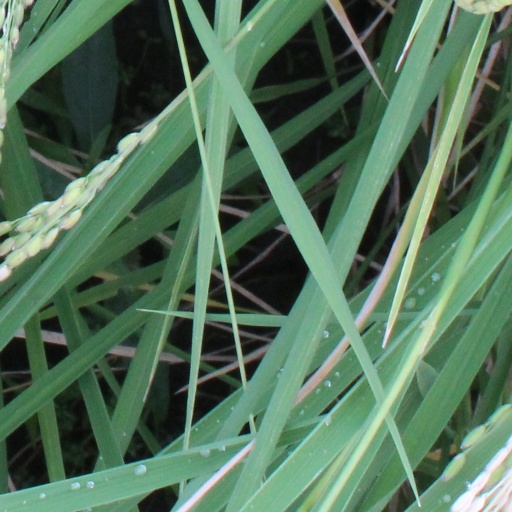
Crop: rice